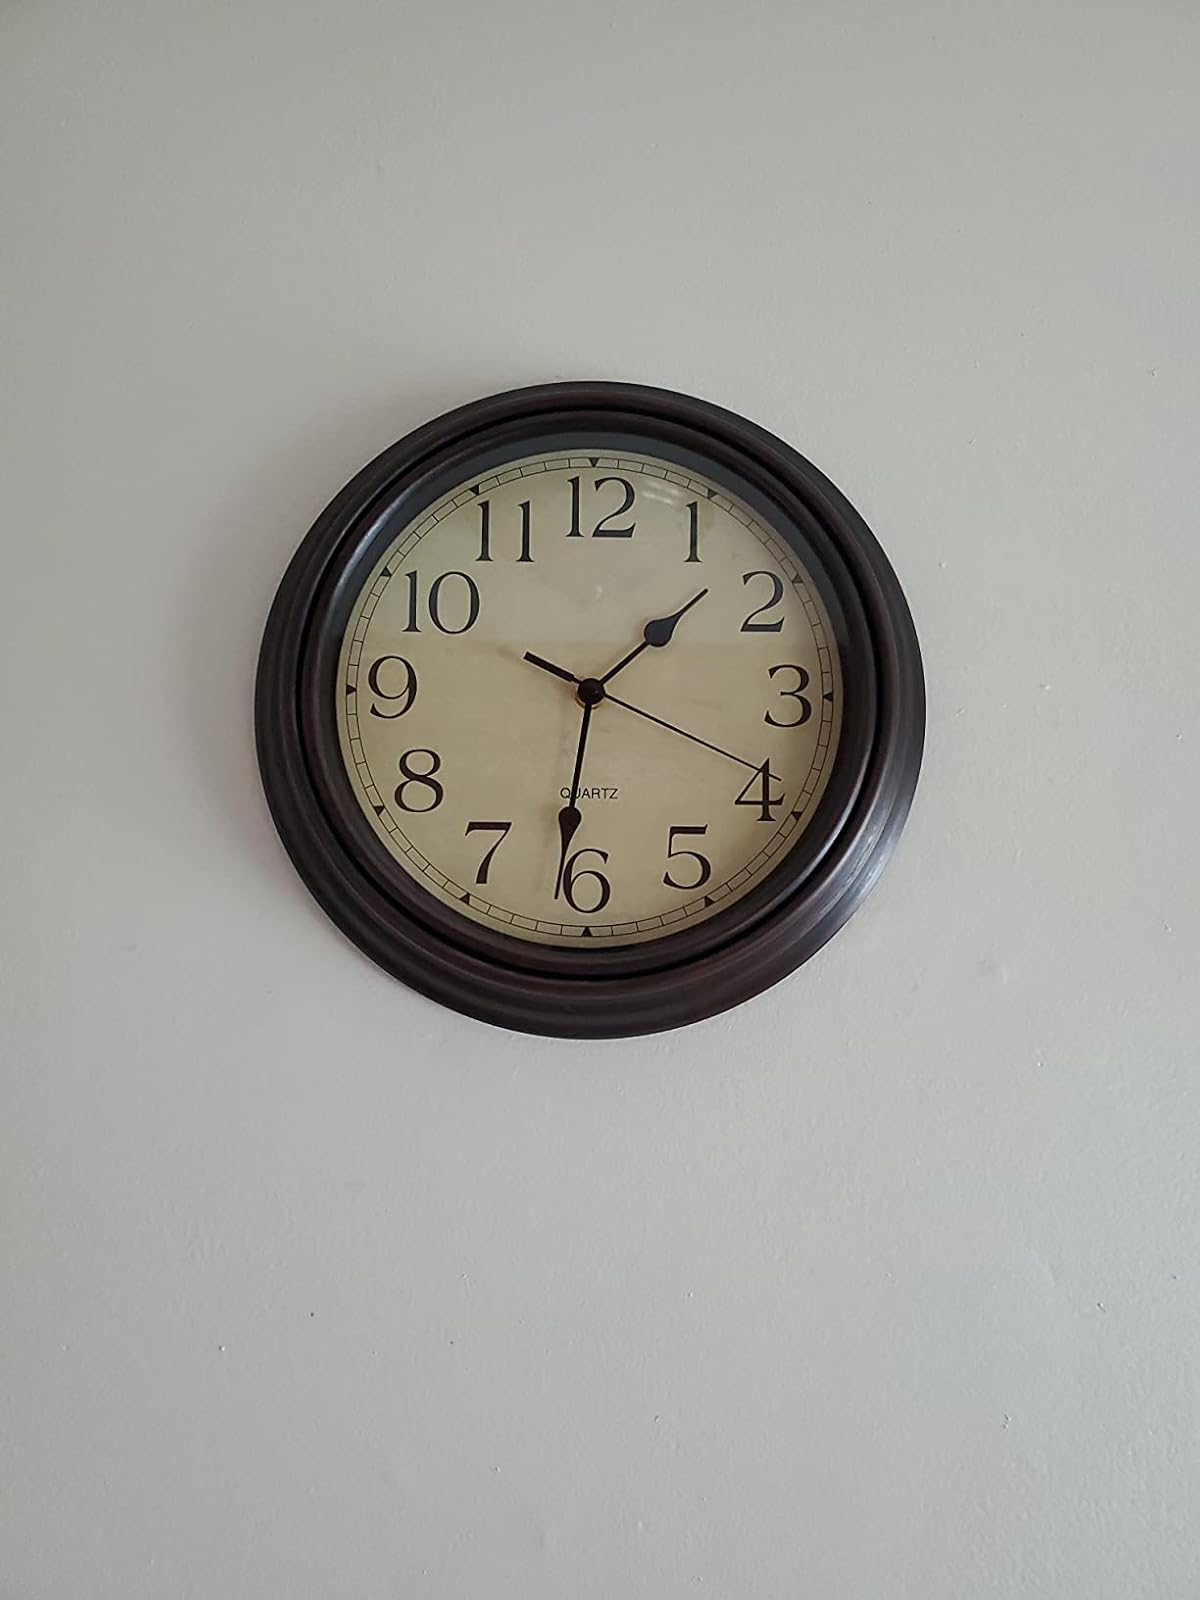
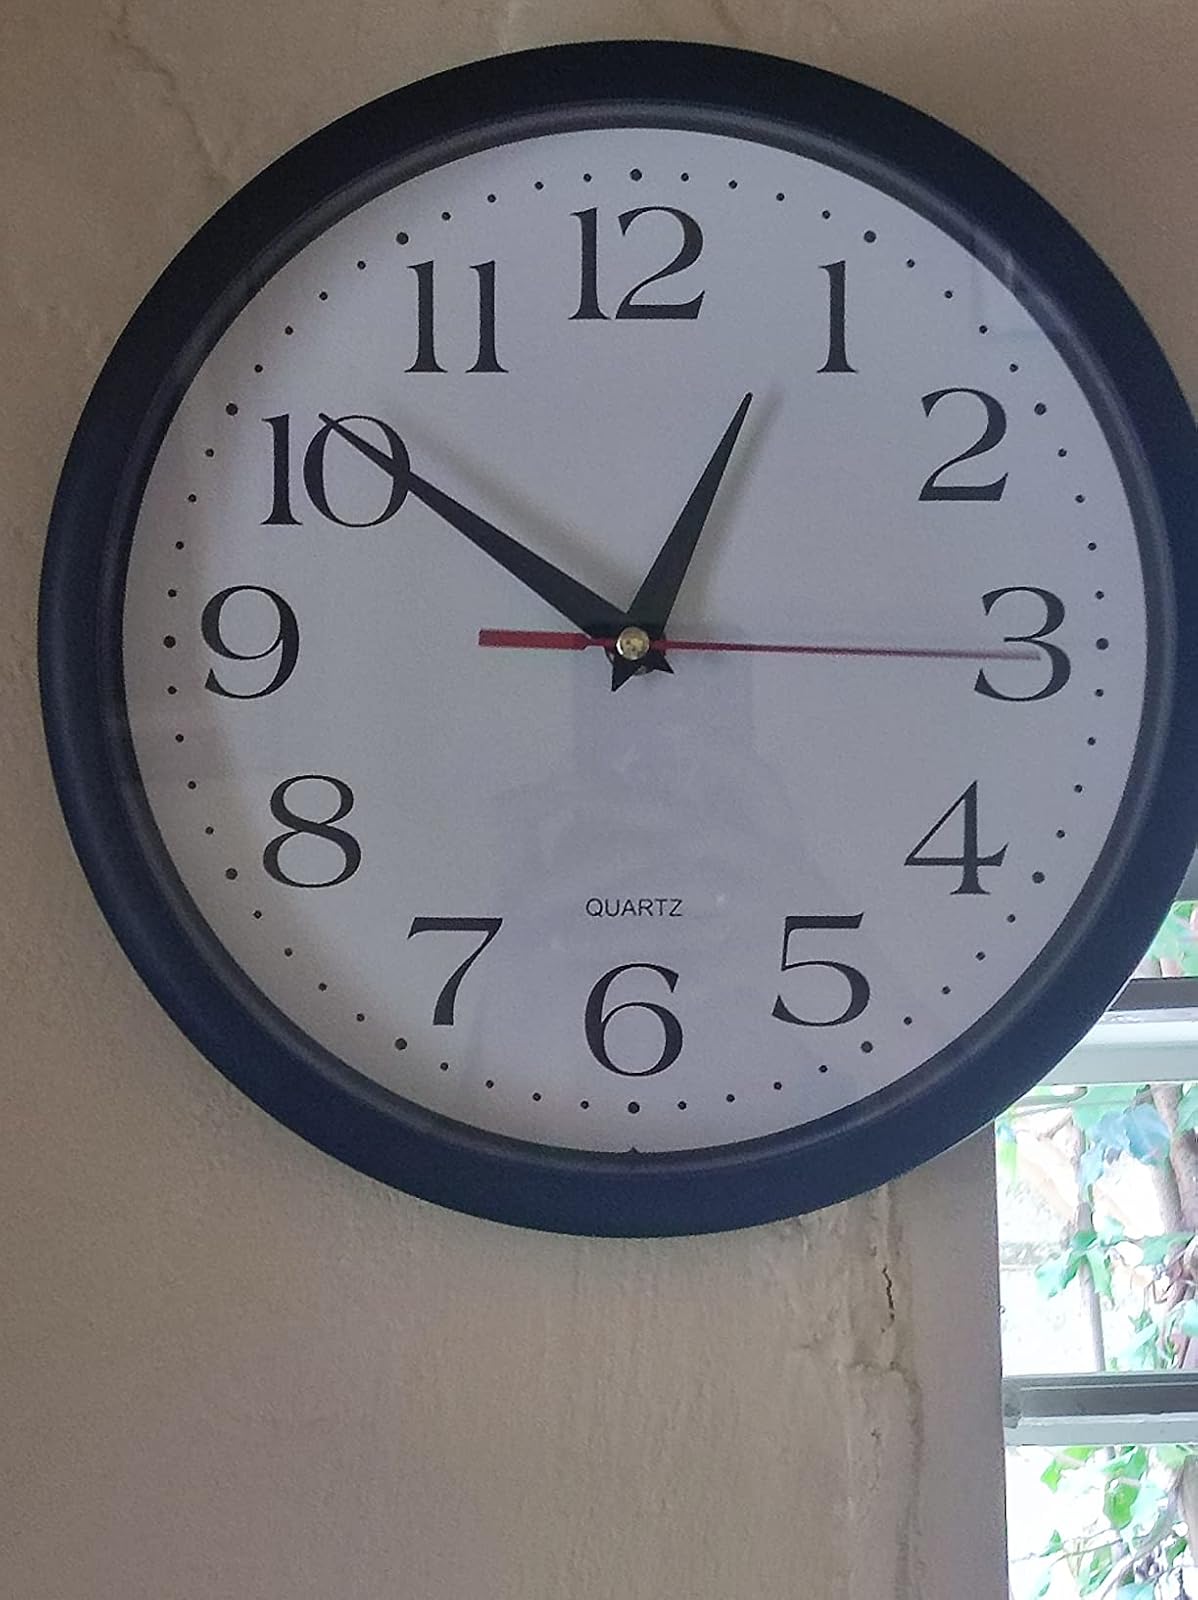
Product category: clock
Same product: no